Space selfie

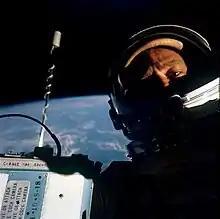
Buzz Aldrin took the first EVA "selfie" in 1966.

A space selfie is a selfie (self-portrait photograph typically posted on social media sites) that is taken in outer space. This include selfies taken by astronauts (also known as astronaut selfies), machines (also known as space robot selfies and rover selfies) and by indirect methods.